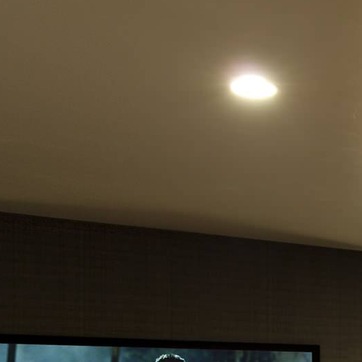
Material: painted